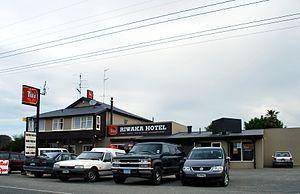
Riwaka est une petite localité du nord de l’Île du Sud de la Nouvelle-Zélande.